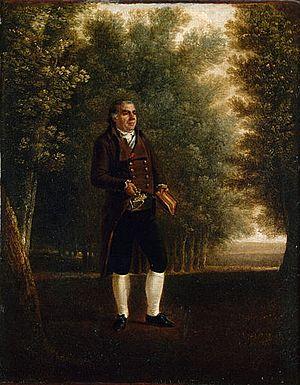
Portrait de François Cacault, sénateur
François Cacault, né le 10 février 1743 à Nantes, mort le 10 octobre 1805 à Clisson, est un diplomate et homme politique français.